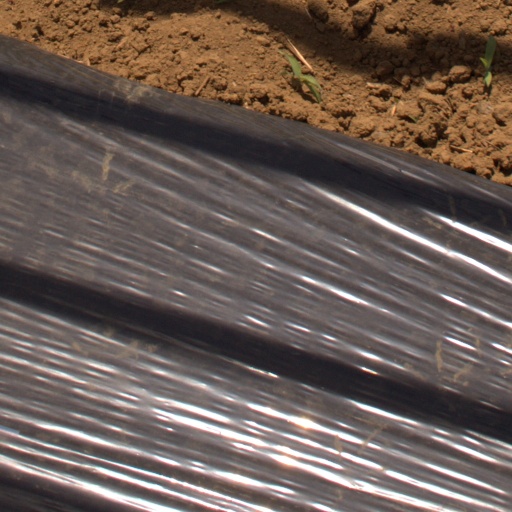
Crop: Jerusalem artichoke